Nyamko Sabuni

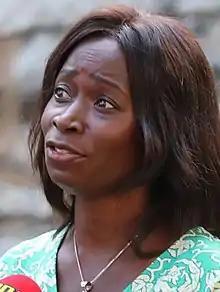
Sabuni in 2019

Nyamko Ana Sabuni (born 31 March 1969) is a Swedish politician who was Leader of the Liberals between June 2019 and April 2022. She previously served as Minister for Integration from 2006 to 2010 and as Minister for Gender Equality from 2006 to 2013 in the Swedish government. A member of the Liberal Party, Sabuni was elected a Member of Parliament in 2002. Sabuni made history in June 2019, by becoming the first party leader in the Swedish parliament coming from an ethnic minority and the first party leader of a refugee background. In April 2022, Sabuni resigned as party leader.